Ch'oe Ch'iwŏn

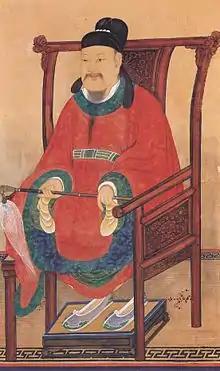
Portrait of Ch'oe Ch'iwŏn

Ch'oe Ch'iwŏn (857–10th century) was a Korean philosopher and poet of the late medieval Unified Silla period (668-935). He studied for many years in Tang China, passed the Tang imperial examination, and rose to the high office there before returning to Silla, where he made ultimately futile attempts to reform the governmental apparatus of a declining Silla state.